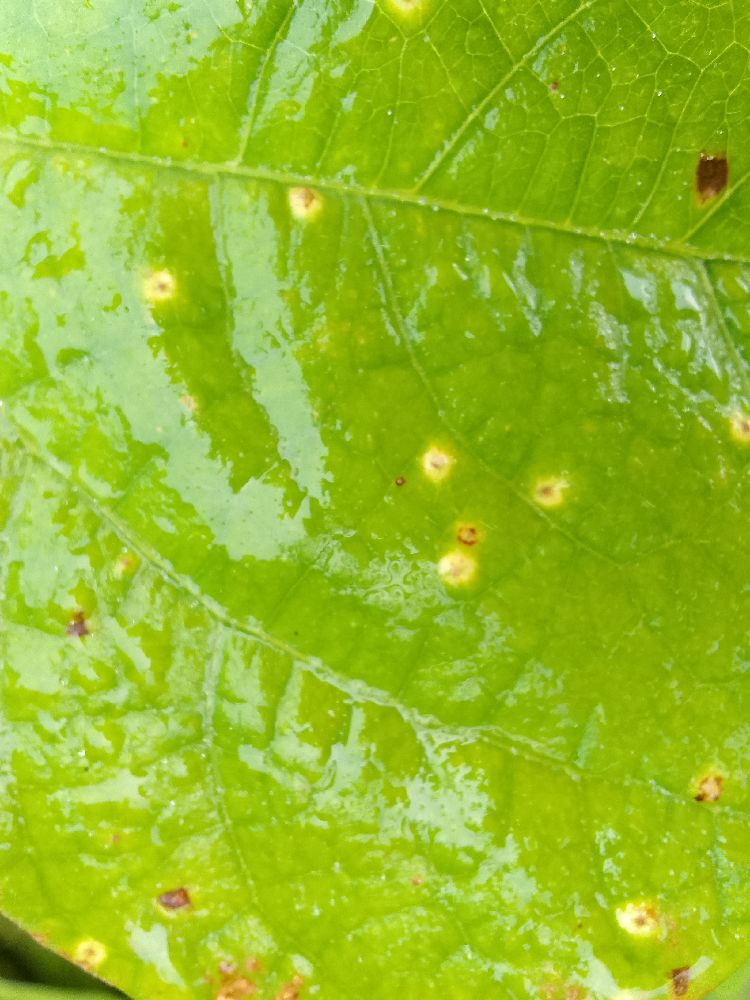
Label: rust